Omar Chehade

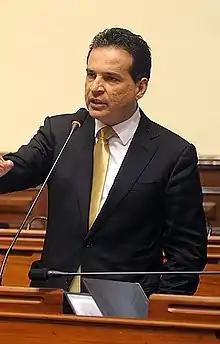
Chehade in December 2011

Omar Karim Chehade Moya (born 8 November 1970) is a Peruvian lawyer and politician. He worked as consultant lawyer in the Ad Hoc Anti-corruption Prosecution in judicial cases against former president Alberto Fujimori and his intelligence chief Vladimiro Montesinos. He was the Second Vice President of Peru in Ollanta Humala's presidency from 2011 until his resignation in 2012.